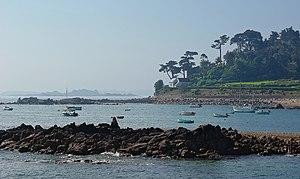
Ploubazlanec, Côtes-d'Armor, France. Vue en zoom de la Pointe de l'Arcouest depuis la pointe de Gouern. Derrière la pointe de l'Arcouest, l'île Saint-Riom dans l'anse de Paimpol.
Ploubazlanec [plubalanɛk], Plaeraneg en breton, est une commune située dans le département des Côtes-d'Armor en région Bretagne. Ploubazlanec appartient au pays historique du Goëlo.